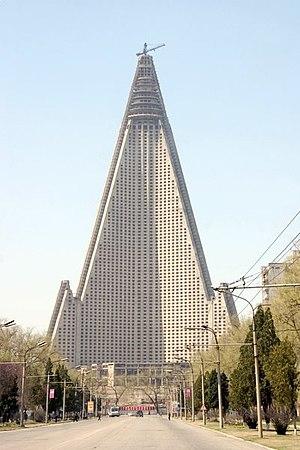
L’hôtel Ryugyong est un gratte-ciel pyramidal de 105 étages situé dans le quartier de Potong-gang à Pyongyang en Corée du Nord. Son nom, Ryugyong, littéralement la Capitale des saules, est également un des noms historiques de Pyongyang.